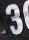
Number: 3